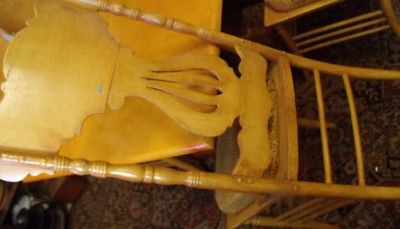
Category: table